Cengiz Bozkurt

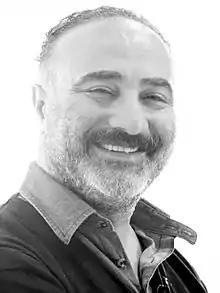
Bozkurt in 2015

Mehmet Cengiz Bozkurt (born 24 December 1964) is a Turkish actor. He is best known for his role as Erdal Bakkal in the hit surreal comedy series "Leyla ile Mecnun".